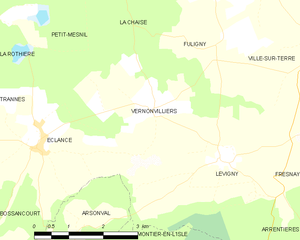
Carte des communes françaises: Vernonvilliers